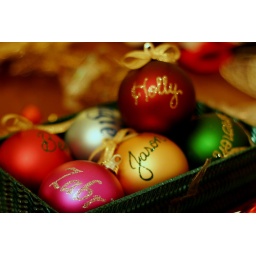
We also put the Christmas tree up in November. And we each have our own ball :)